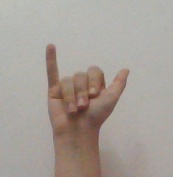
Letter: ya